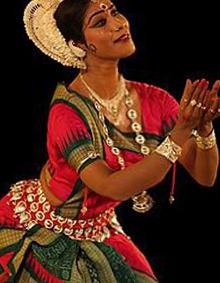
Dance form: odissi